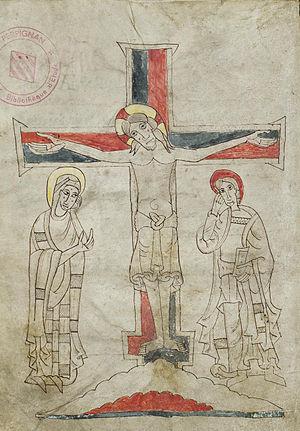
Folio 18 du Missel d'Arles-sur-Tech, représentant un Christ en croix, la vierge Marie et Saint-Jean l'Évangéliste (XIIe s.)
L'ermitage Saint-Guillem de Combret est une petite chapelle romane rurale située sur le flanc méridional du massif du Canigou, dans le département français des Pyrénées-Orientales. Il se trouve à égale distance des villages de Prats-de-Mollo, siège de la paroisse dont dépendait la chapelle, et du Tech, chef-lieu de la commune à laquelle elle appartient.